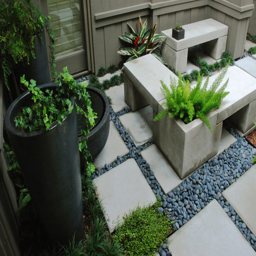
a zen garden in sq ft asian - landscape